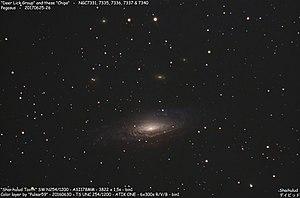
""Deer Lick Group"" NGC7331"
NGC 7331 est une galaxie spirale barrée située à environ 13 Mpc de la Terre dans la constellation de Pégase. D'un diamètre d'environ 100 000 années-lumière, elle est l'élément principal d'un ensemble de galaxies connu sous le nom de Deer Lick group, bien que les autres galaxies de cet ensemble soient environ 10 fois plus éloignées de la Terre qu'elle.